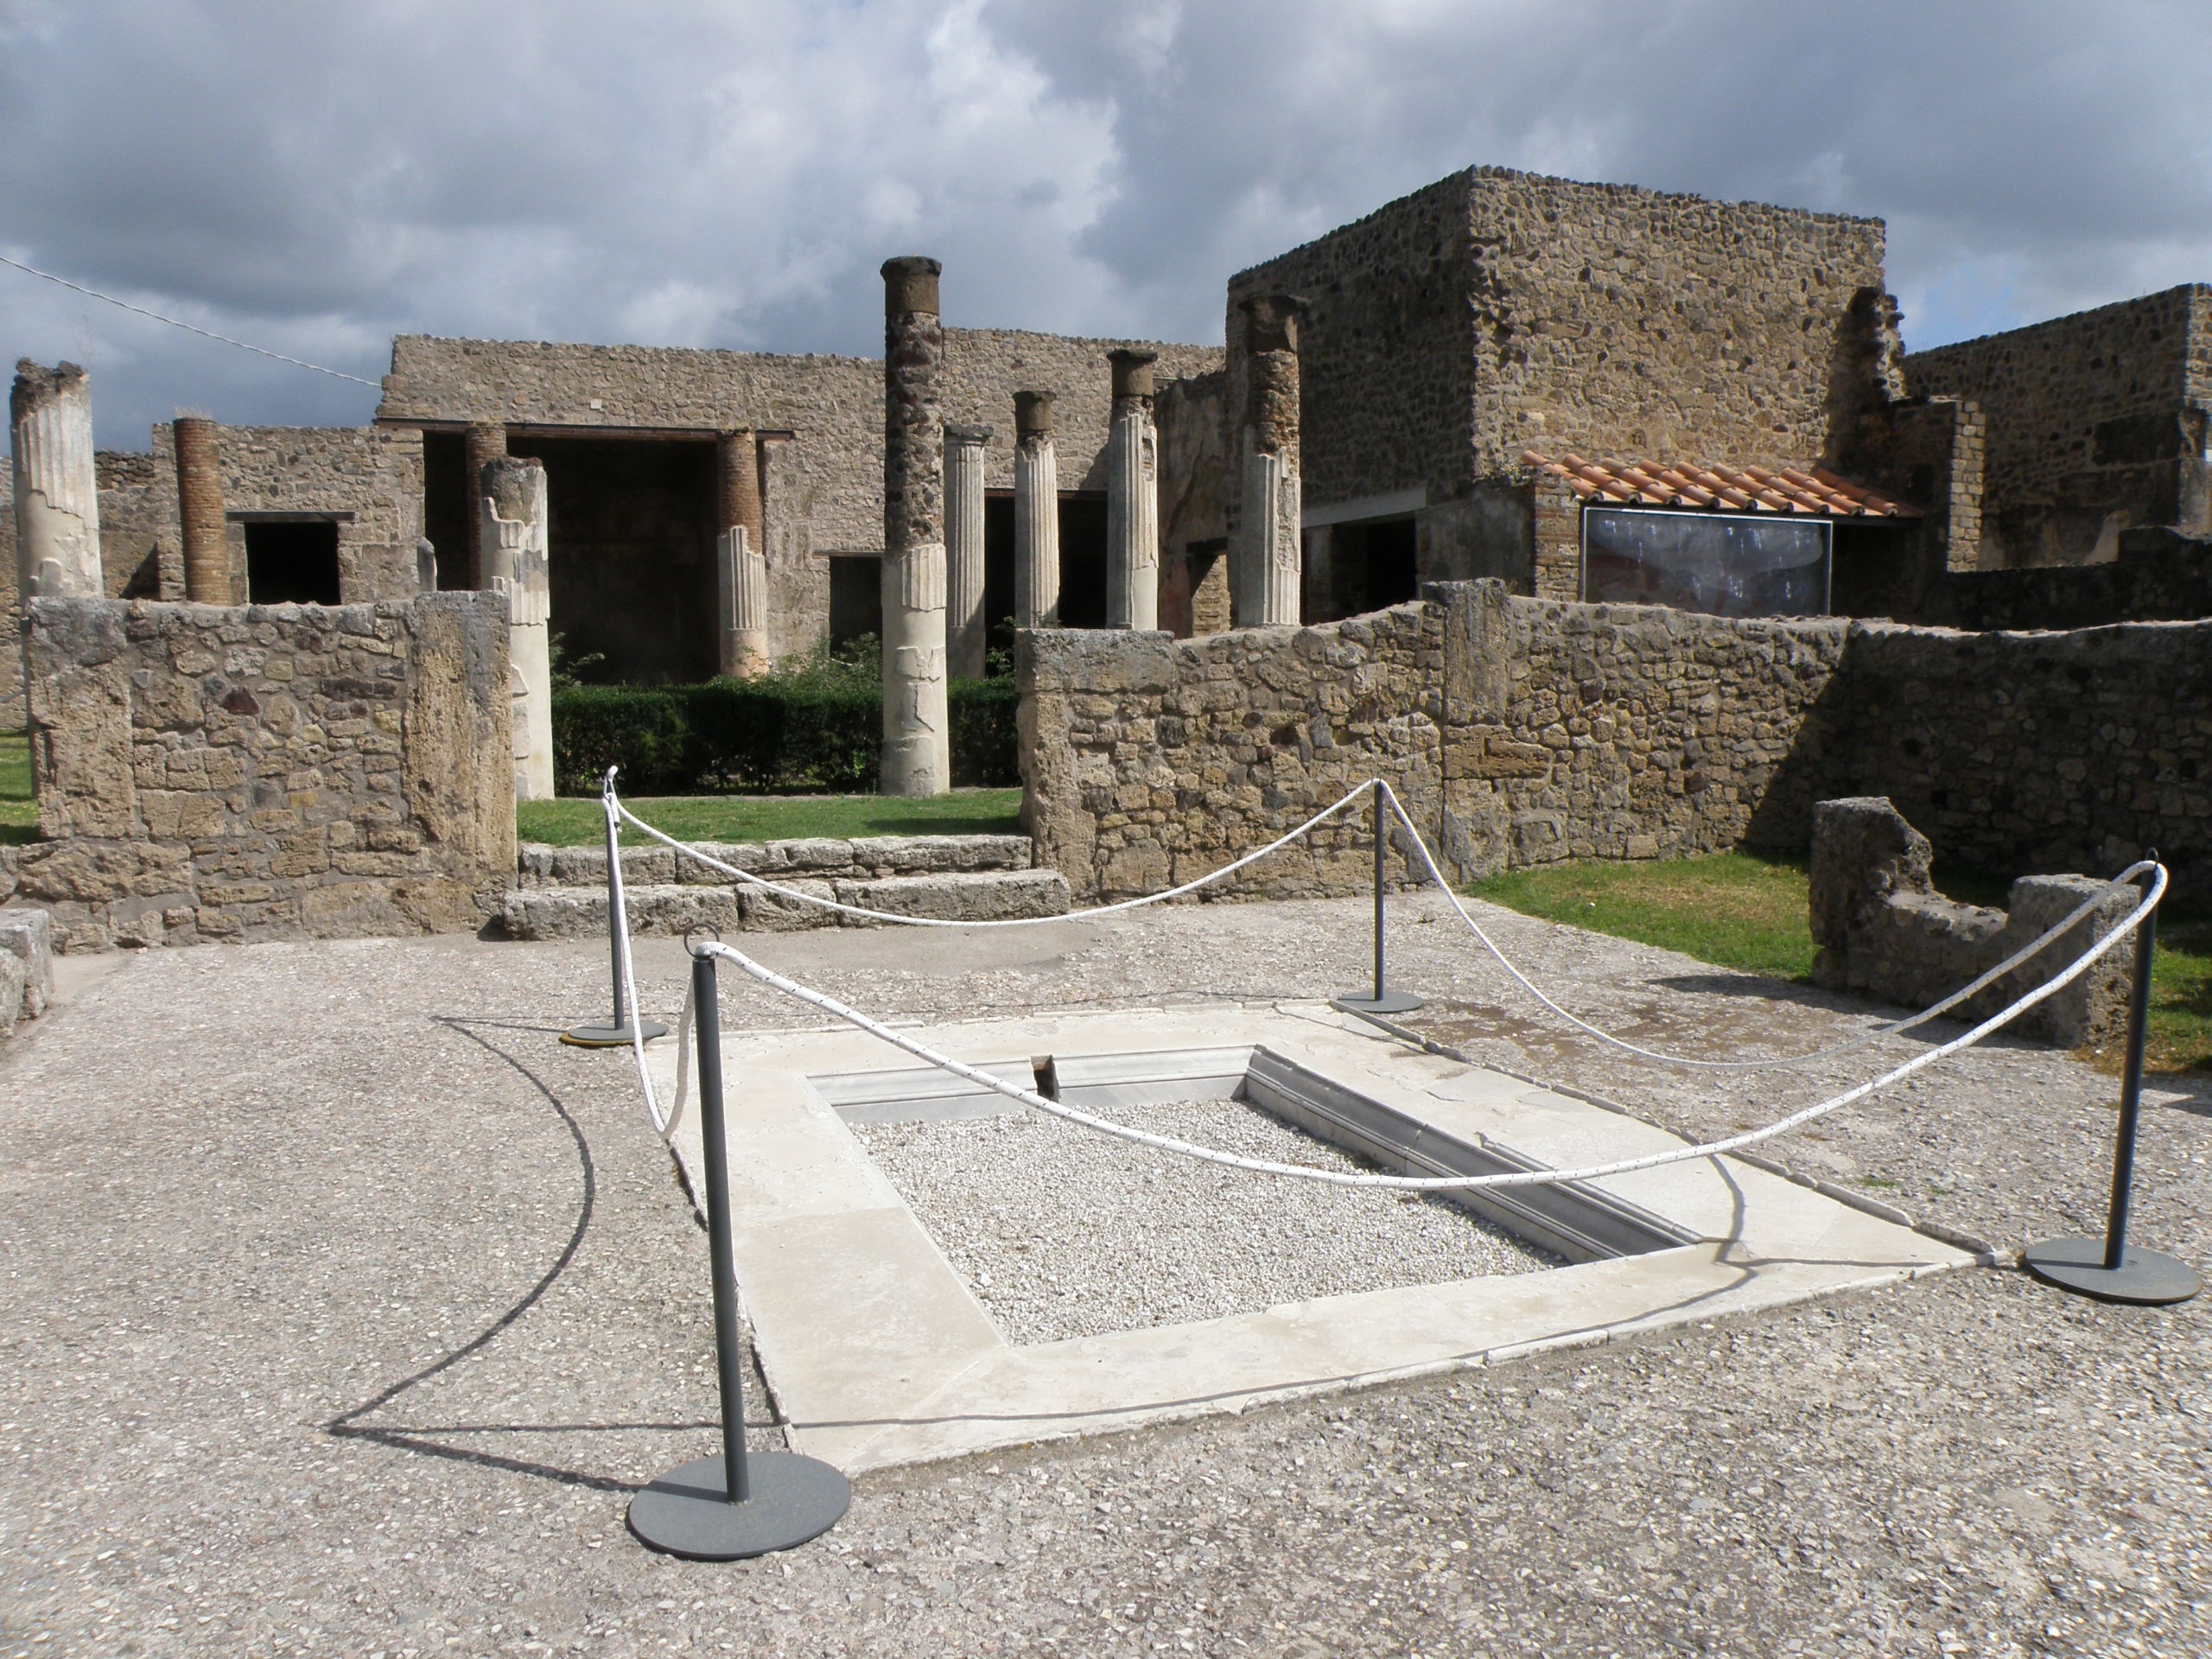
architecture, wall, italy, property, columns, history, estate, pompeii